Question: Please indicate a possible affordance area of the bottle that can be used for holding
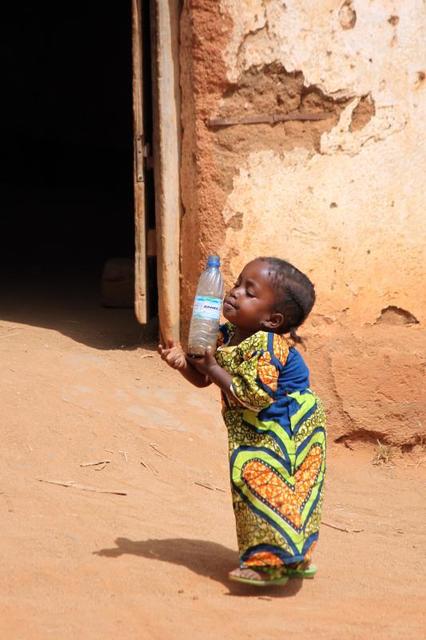
Answer: [183, 253, 226, 363]